Dark Streets (RPG)

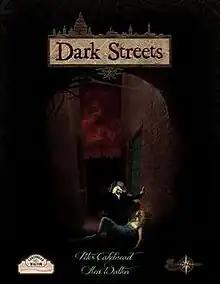
Dark Streets - Front cover

Dark Streets is an investigative, horror role-playing game written by Peter Cakebread and Ken Walton and published by Cakebread & Walton.